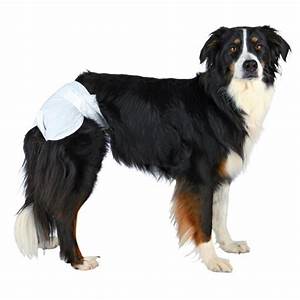
Label: cane